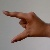
The image shows a hand gesture representing the letter 'Z' in Indian Sign Language.